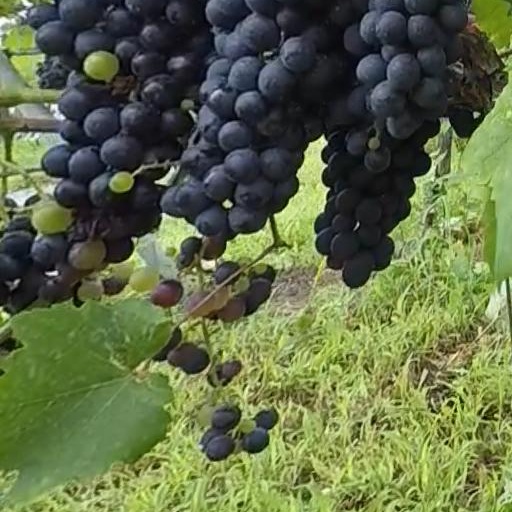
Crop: grape